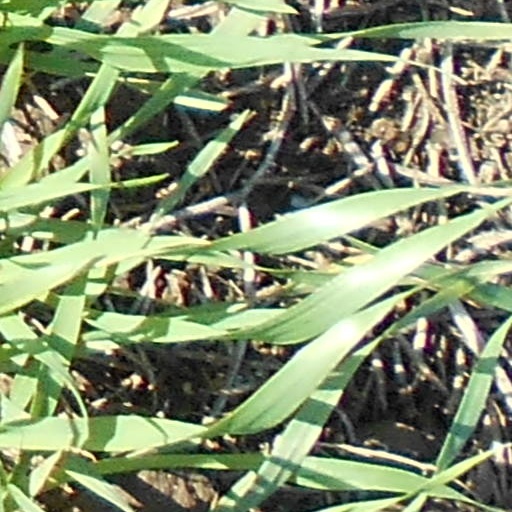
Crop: wheat